Lovers Point State Marine Reserve

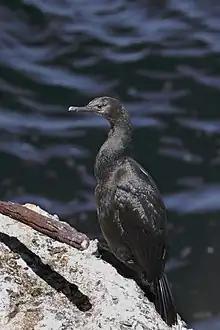
Cormorant chick in Monterey Bay

Lovers Point State Marine Reserve (SMR) is one of four small marine protected areas located near the cities of Monterey and Pacific Grove, at the southern end of Monterey Bay on California’s central coast. The four MPAs together encompass . The SMR protects all marine life within its boundaries. Fishing and take of all living marine resources is prohibited.